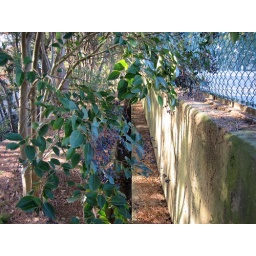
Trees in blue fruit